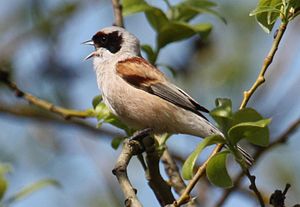
Remiz
Pungmejse, Remiz pendulinus
Remiz er en slægt af fugle i pungmejse-familien. Slægtens fire arter er alle udbredt i Eurasien. I Danmark er kun arten Remiz pendulinus repræsenteret.